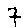
Label: 7